Catoca diamond mine

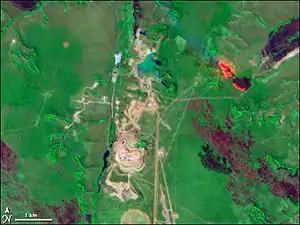
Satellite image of the mine from June 21, 2001. The light-red point in the north-east of the mine is a bush fire.

The Catoca diamond mine is the fourth largest diamond mine in the world, and is located in Angola. The mine is located on a kimberlite pipe. The mine is owned by a joint venture between the Angolan state-owned company Endiama, and Taadeen Holdings, a subsidiary of the Oman Investment Authority.